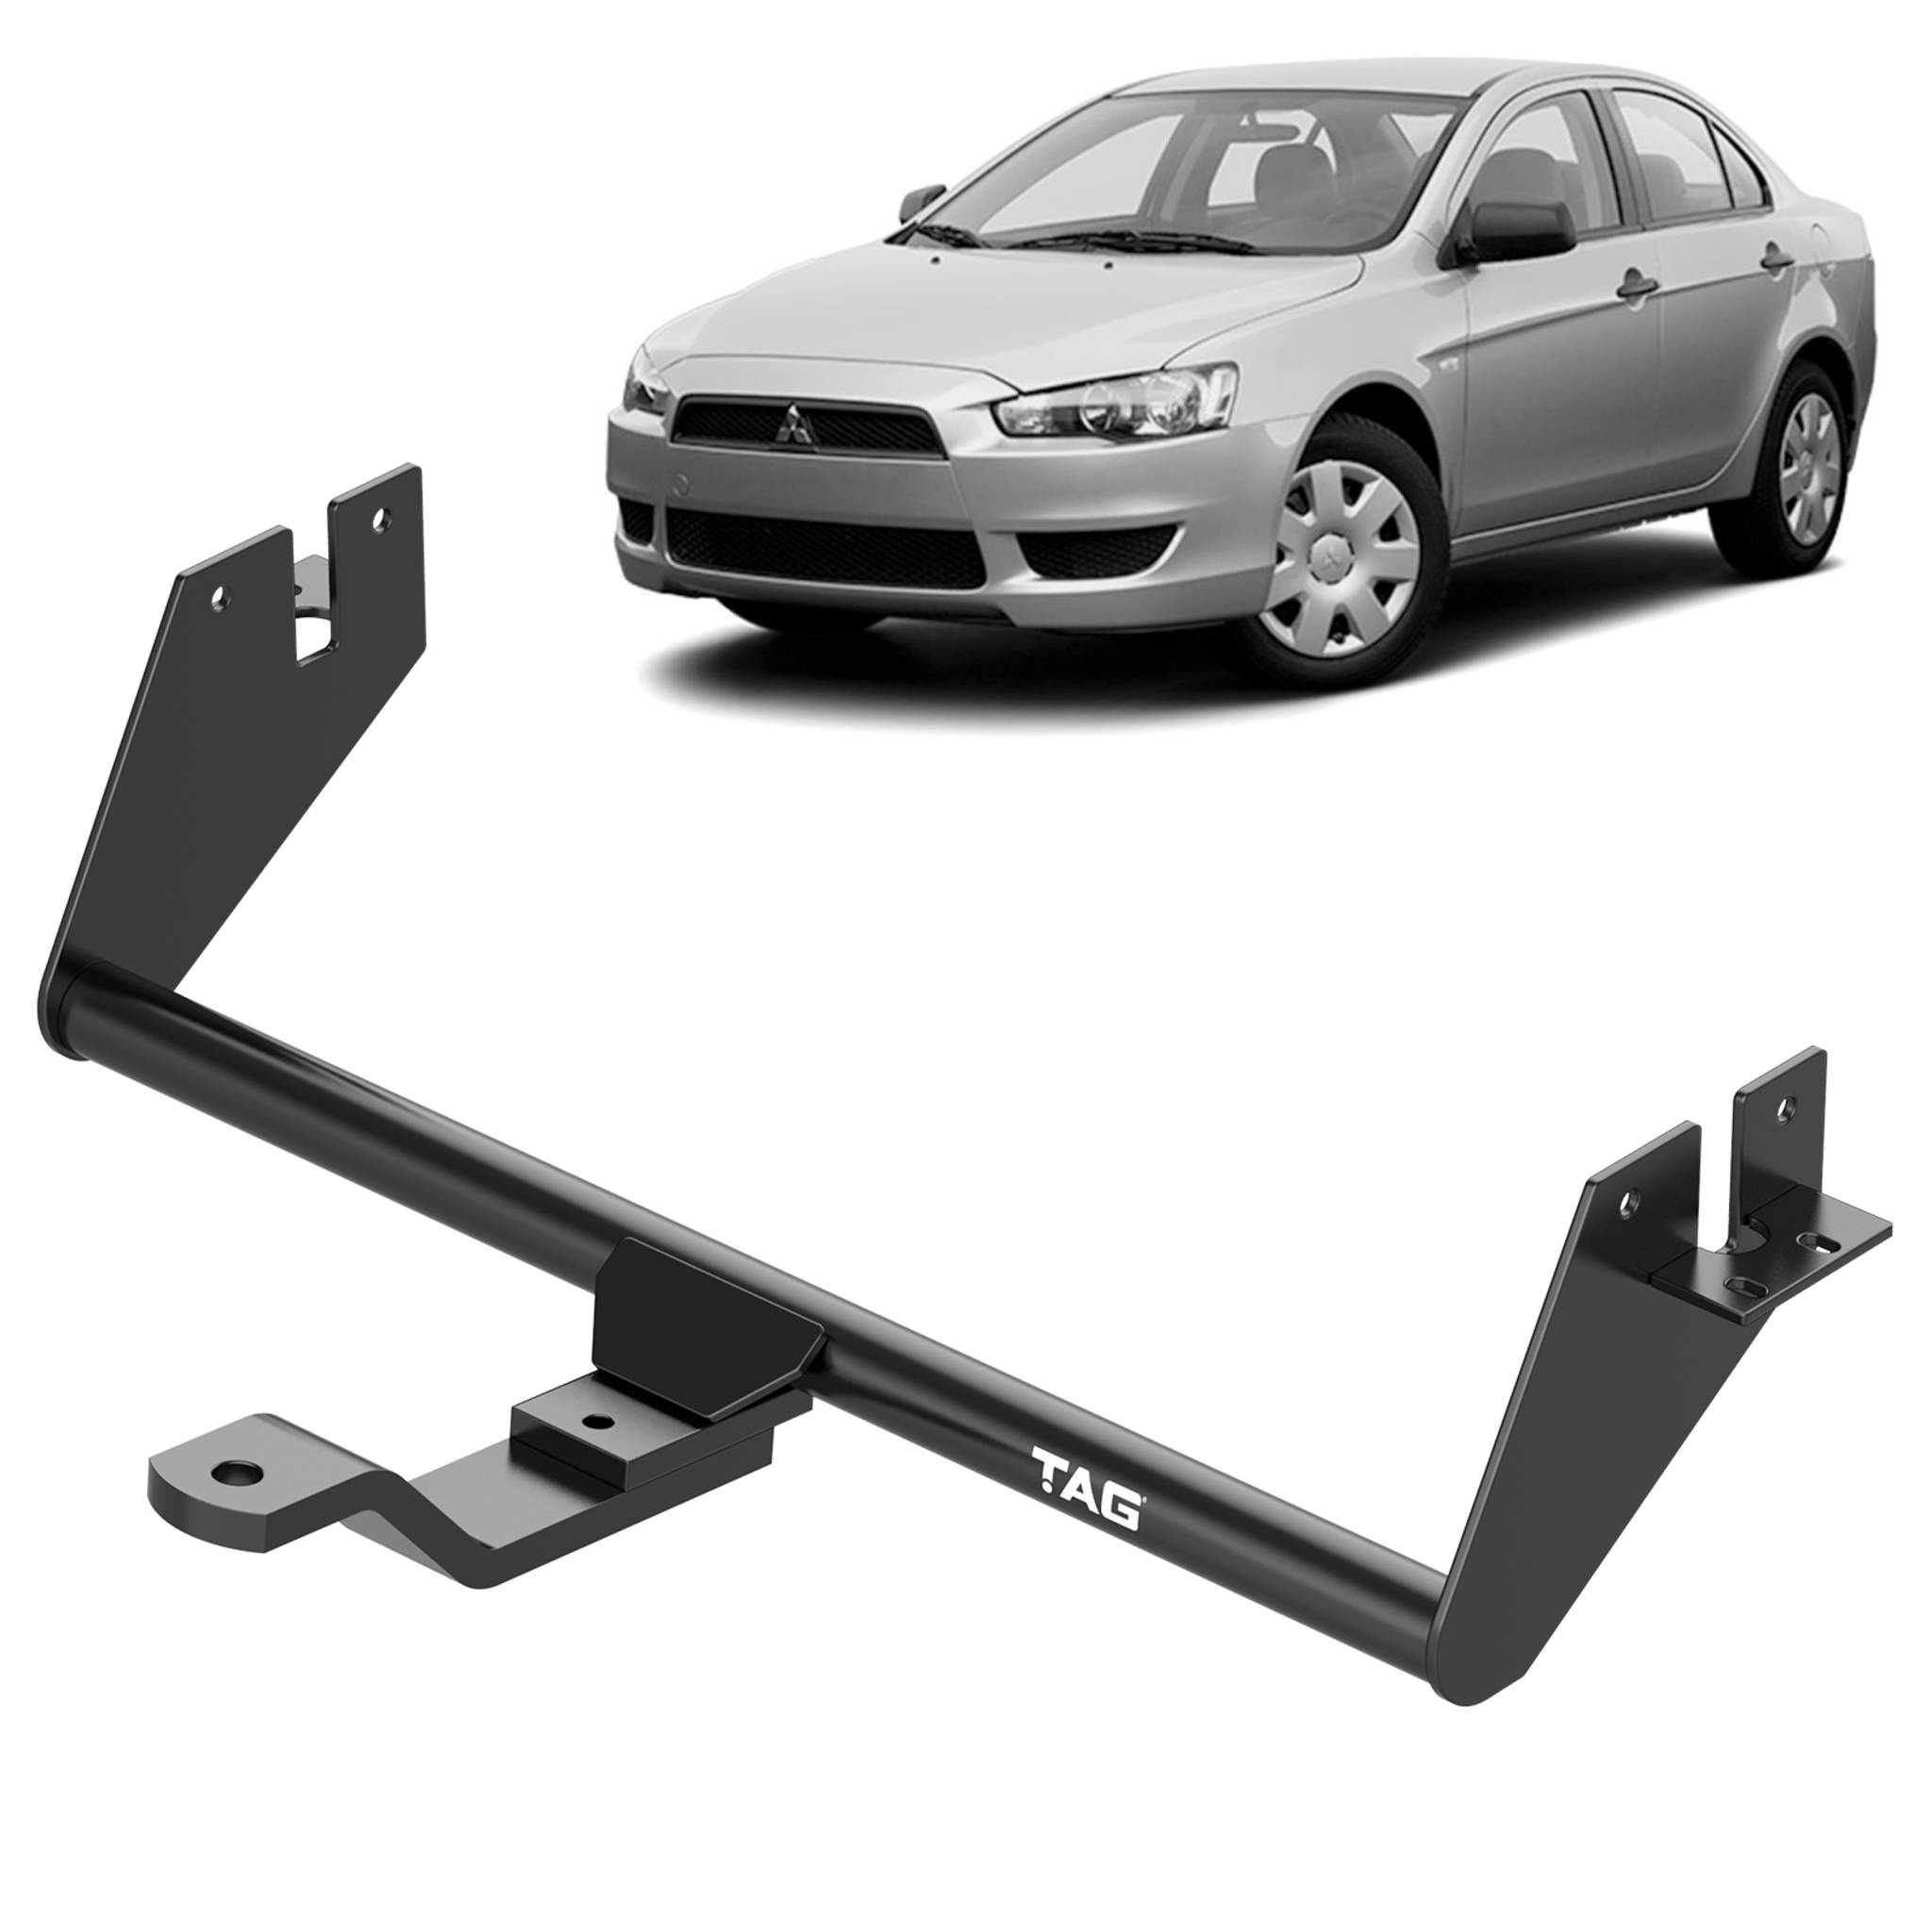
TAG Standard Duty Towbar for Mitsubishi Lancer (09/2007 - 10/2011), Lancer Sportback (09/2007 - 10/2011)
TAG Standard Duty Towbars are designed and manufactured in Australia and feature: Factory Mounting Points for ease of fitment Durable Enamel Immersion Dipped Finish Flat Fixed 2-Bolt Tow Ball Mount TAG Limited Lifetime Warranty Towbar includes Tow Ball
Brand: TAG
Category: Vehicles & Parts > Vehicle Parts & Accessories > Motor Vehicle Parts > Motor Vehicle Towing > Tow Bars